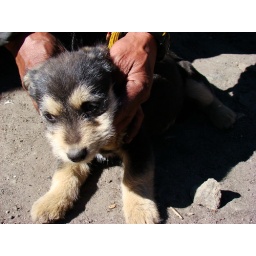
Chintu...this really cute dog in nagling